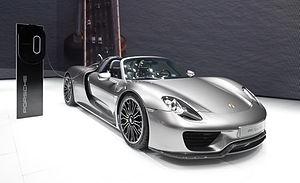
Lohner ou Lohner-Werke ou Lohner-Porsche est un ancien constructeur automobile de haute technologie et de luxe autrichien de 1821, acquis en 1970 par l'industrie canadienne Bombardier / Bombardier Produits récréatifs / Can-Am. Ferdinand Porsche y a inventé la première série d'automobile hybride essence électrique de l'histoire de l'automobile.
Un véhicule hybride rechargeable est un véhicule hybride électrique dont la batterie de traction est conçue pour être chargée par branchement à une source d'énergie extérieure.
La Porsche 918 Spyder est une supercar hybride rechargeable du constructeur allemand de voitures de sport Porsche produite de 2013 à 2015. Remplaçante de la Carrera GT, la 918 est mue par un moteur thermique traditionnel V8 secondé par deux moteurs électriques.